El Paso Chamber of Commerce

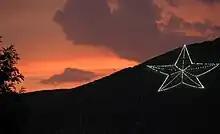
The Star on the Mountain south of Comanche Peak in the Franklin Mountains is operated by the El Paso Chamber.

The Chamber evolved serially from predecessor business organizations in the city, starting with the El Paso Board of Trade, founded in February 1883. In August 1889, this organization was replaced by the Merchants and Shippers of El Paso. In the two months following a November 1899 resolution by the members of the Merchants and Shippers, the El Paso Chamber of Commerce was formed and recognized by the State of Texas. In June 1900, the Chamber, which had been meeting in offices of the El Paso County Courthouse, moved into their original headquarters at No. 5 Little Plaza. The Chamber operated at a series of locations from 1900 to May 1909, when they occupied a building proposed and constructed by Frank Powers at 310 San Francisco Avenue.